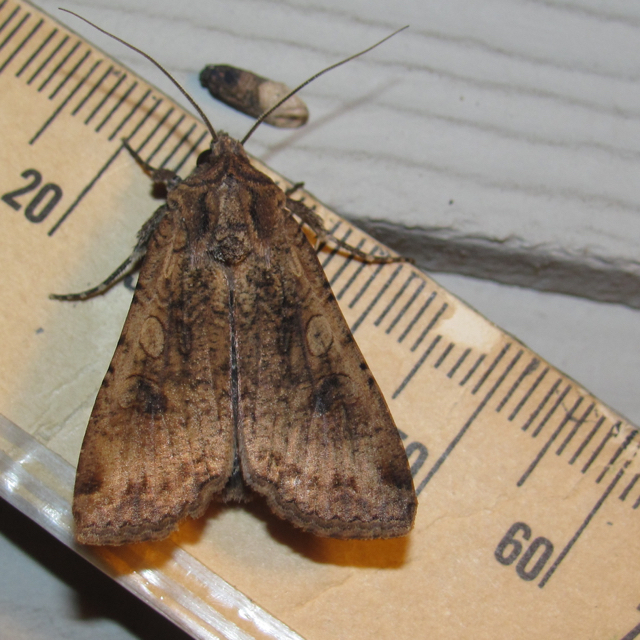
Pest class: cutworms